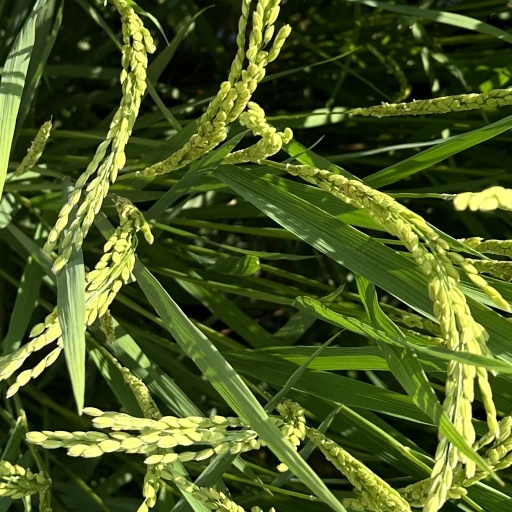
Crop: rice